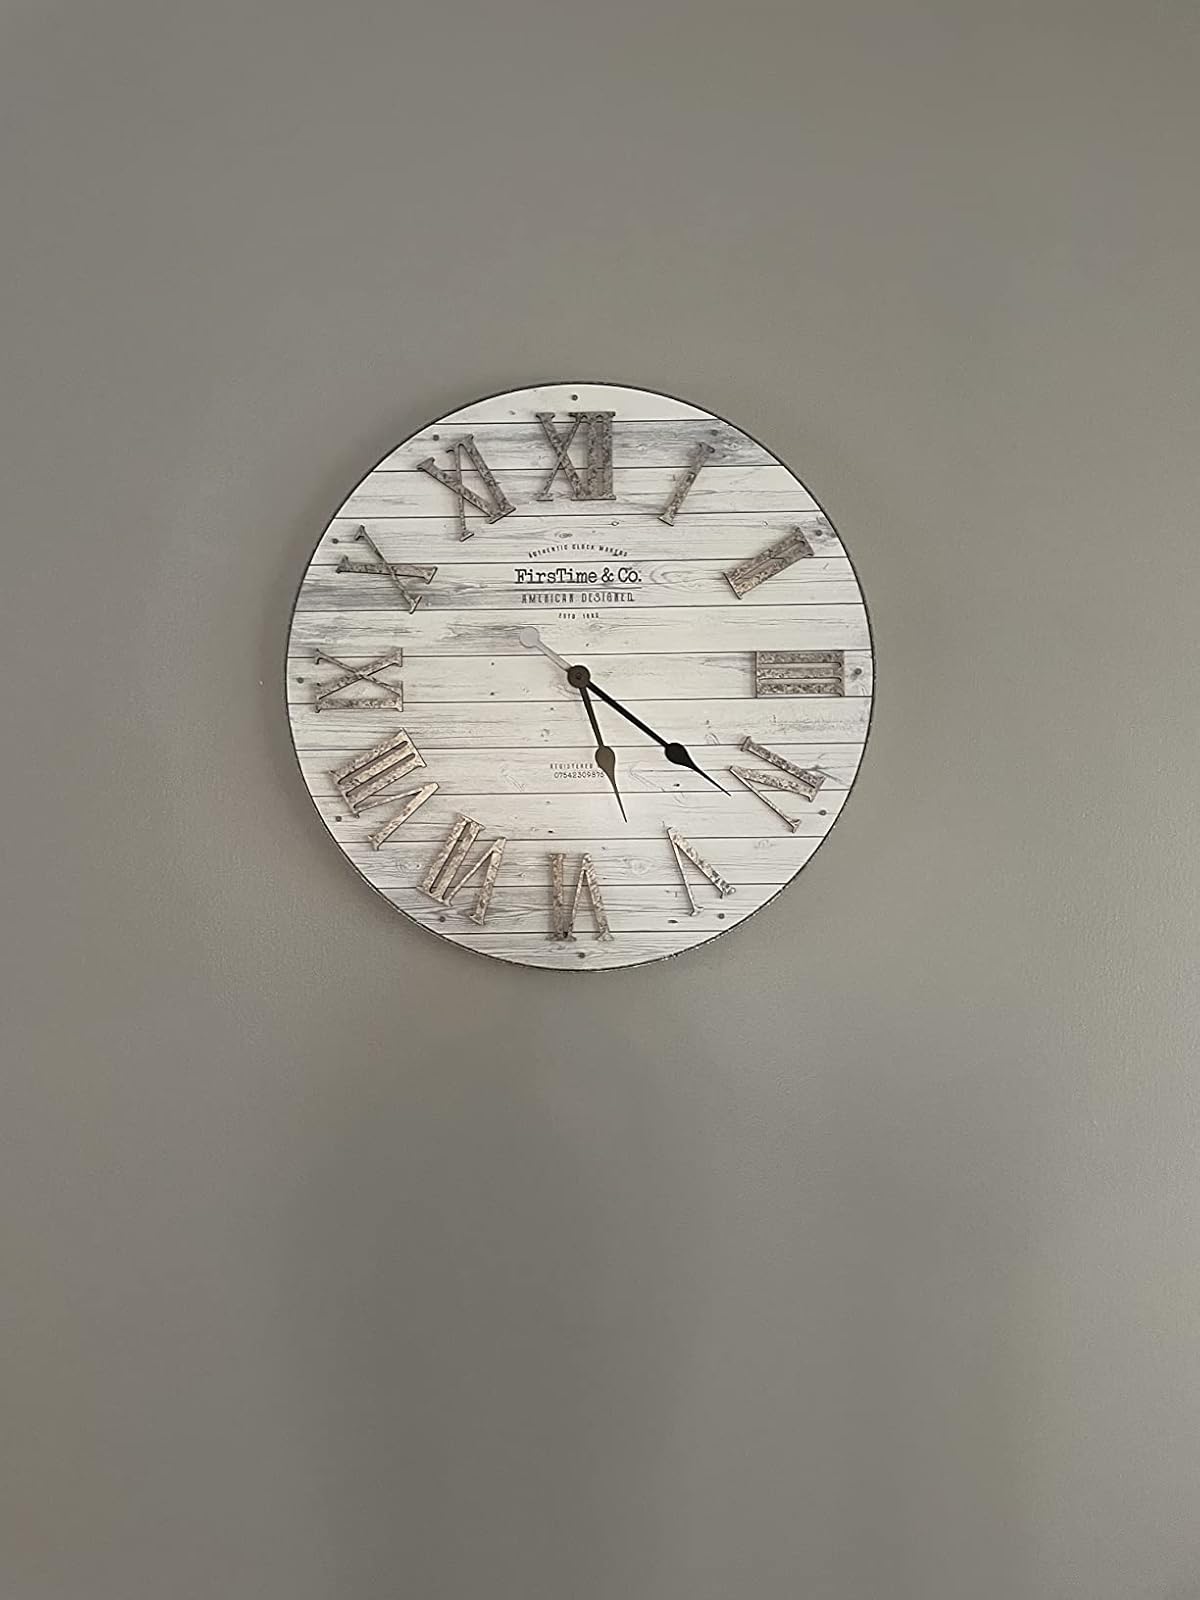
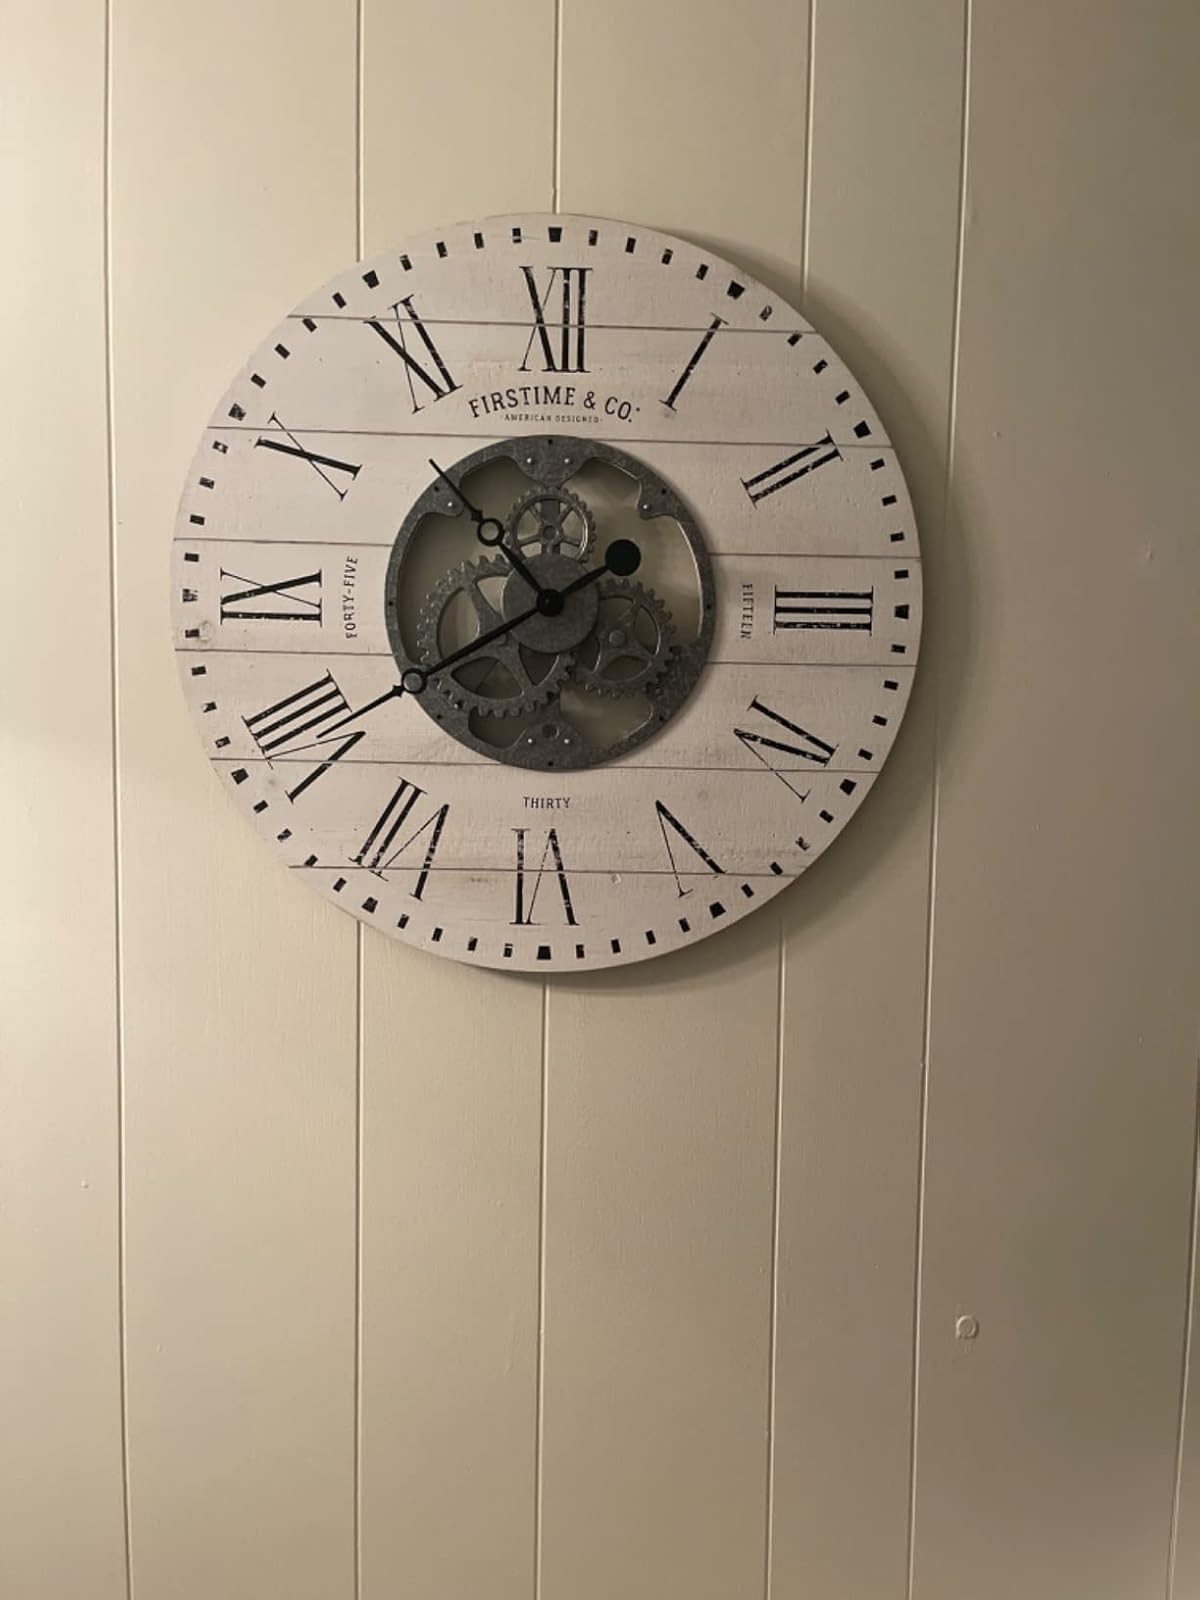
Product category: clock
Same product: no